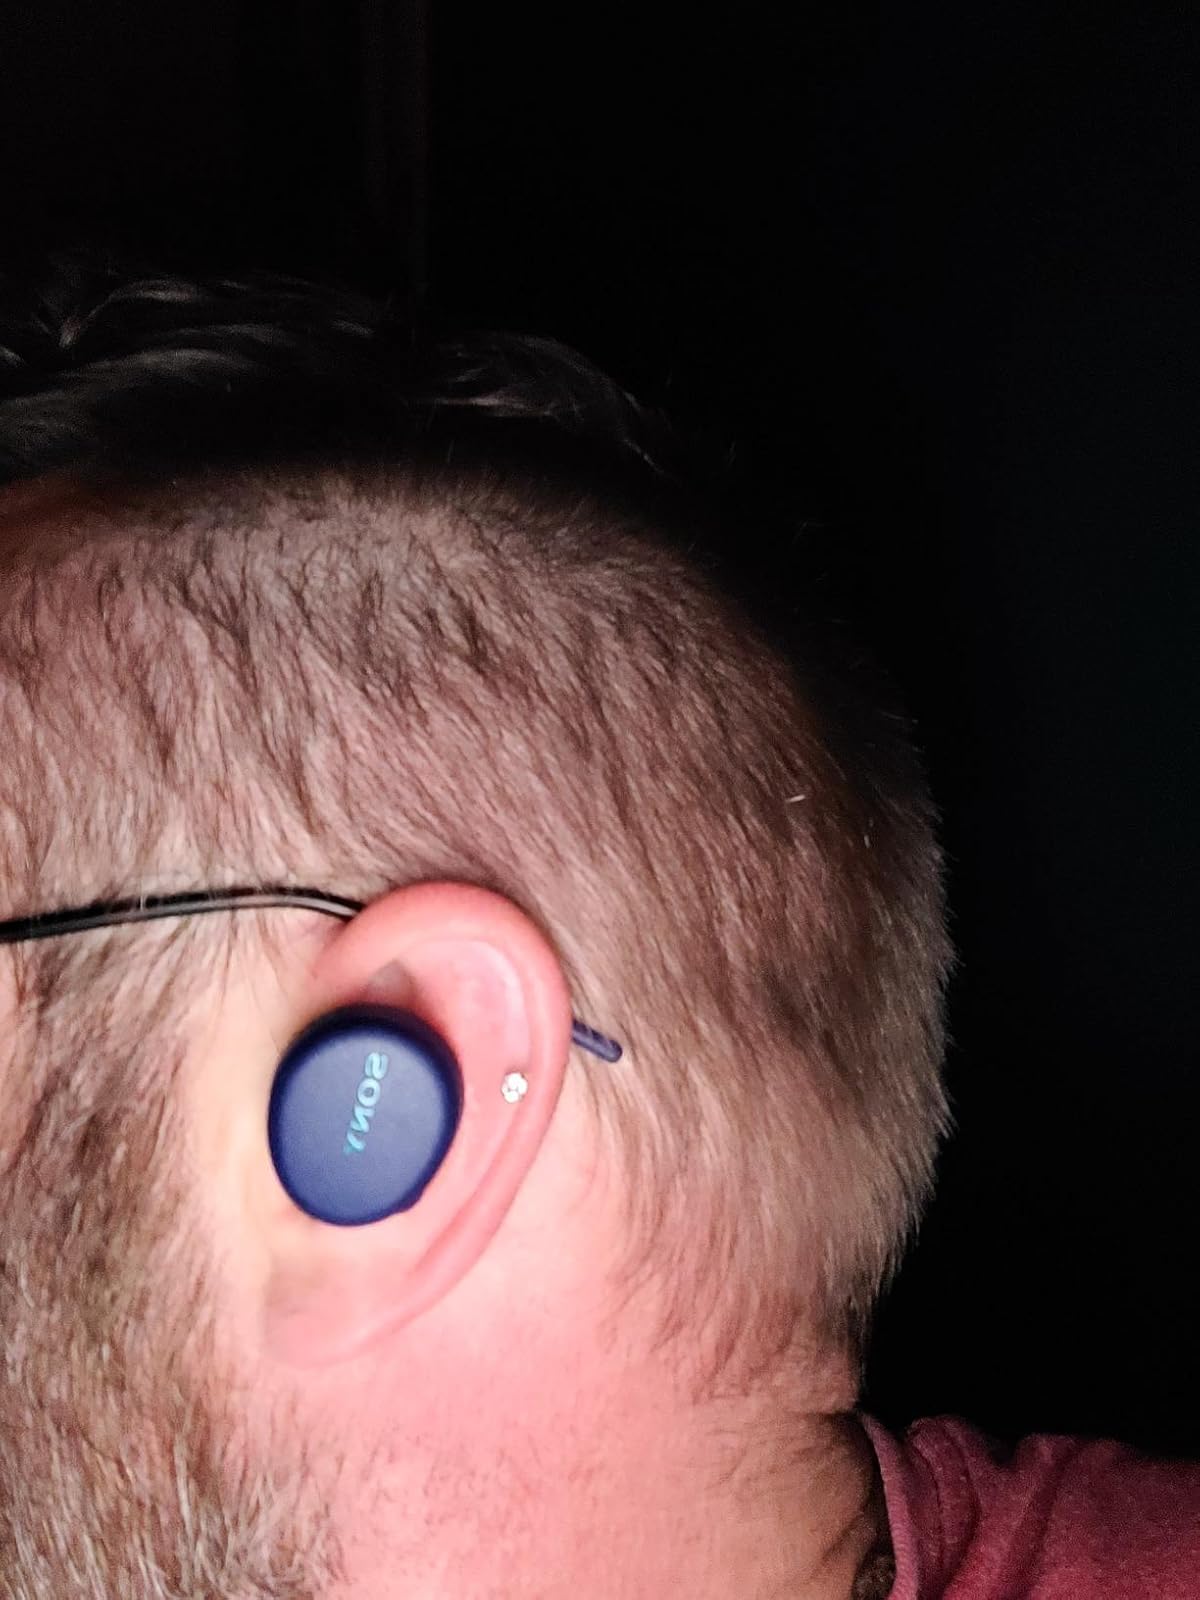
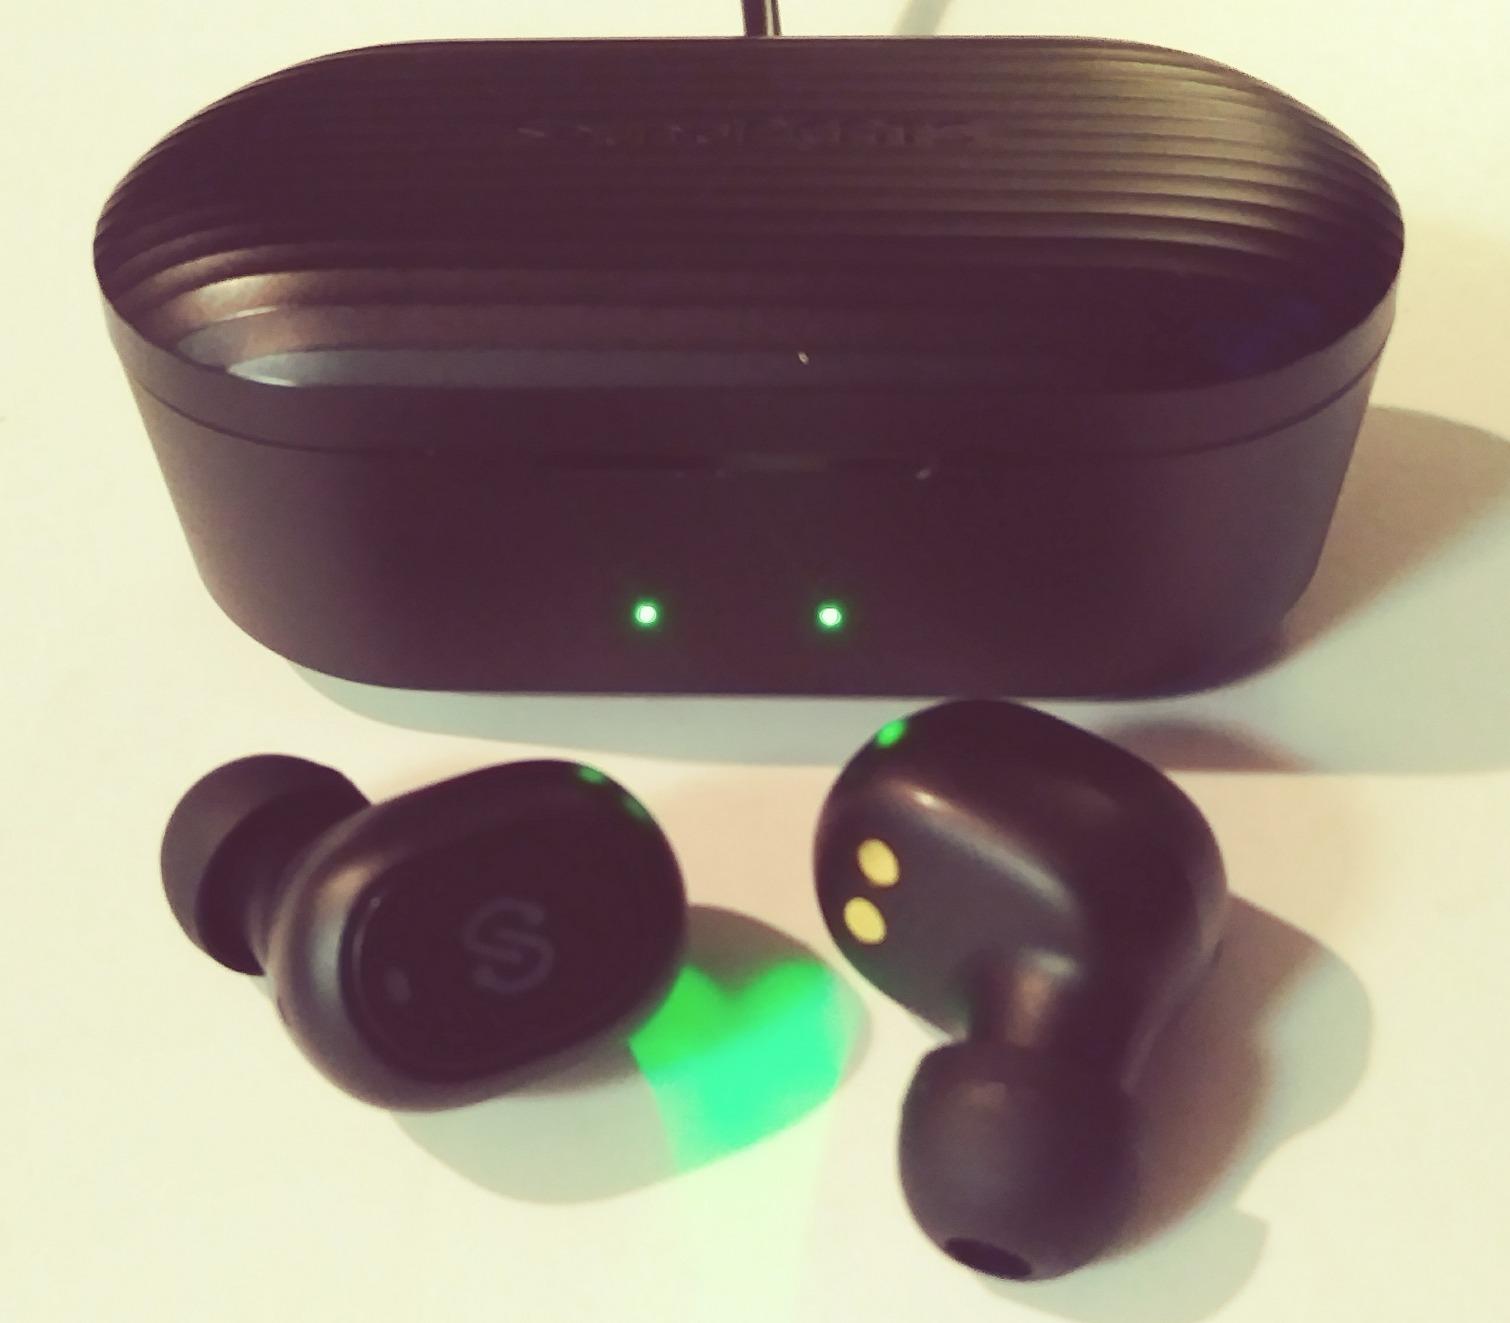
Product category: earbuds
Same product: no